Slavic migrations to the Balkans

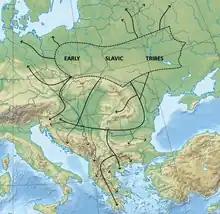
Slavic homeland and migrations in the 6th and 7th century (per Dvornik 1956; Váňa 1983; Sedov 1994, 1995; Barford 2001).

Early Slavs began mass migrating to Southeastern Europe between the first half of the 6th and 7th century in the Early Middle Ages. The rapid demographic spread of the Slavs was followed by a population exchange, mixing and language shift to and from Slavic.